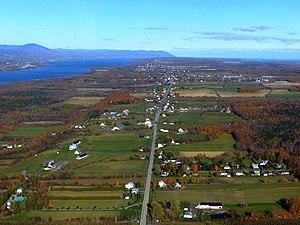
L'île d'Orléans est une île du fleuve Saint-Laurent située à environ 5 km en aval sur le fleuve Saint-Laurent à l'est du centre-ville de la ville de Québec. L'île a été l'un des premiers endroits à être colonisé en Nouvelle-France, et un grand pourcentage des Canadiens français peuvent retracer leur ascendance aux premiers habitants de l'île. Elle a été décrite comme le « microcosme du Québec traditionnel et le lieu de naissance des francophones en Amérique du Nord » et compte environ 7 000 habitants, répartis sur 6 villages. L'Île d'Orléans est jumelée avec Île de Ré en France.